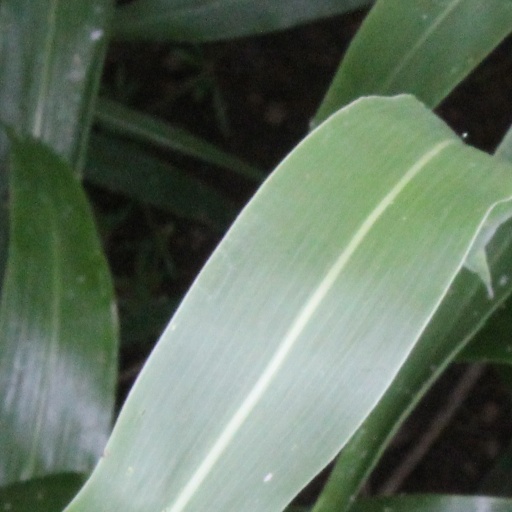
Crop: sorghum